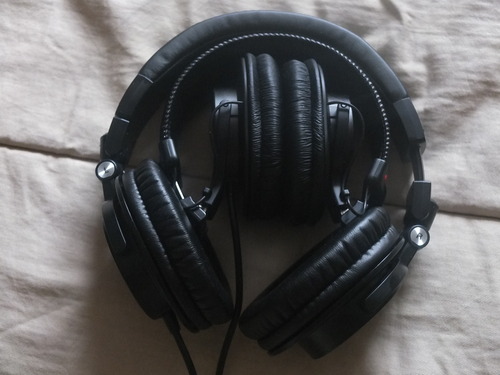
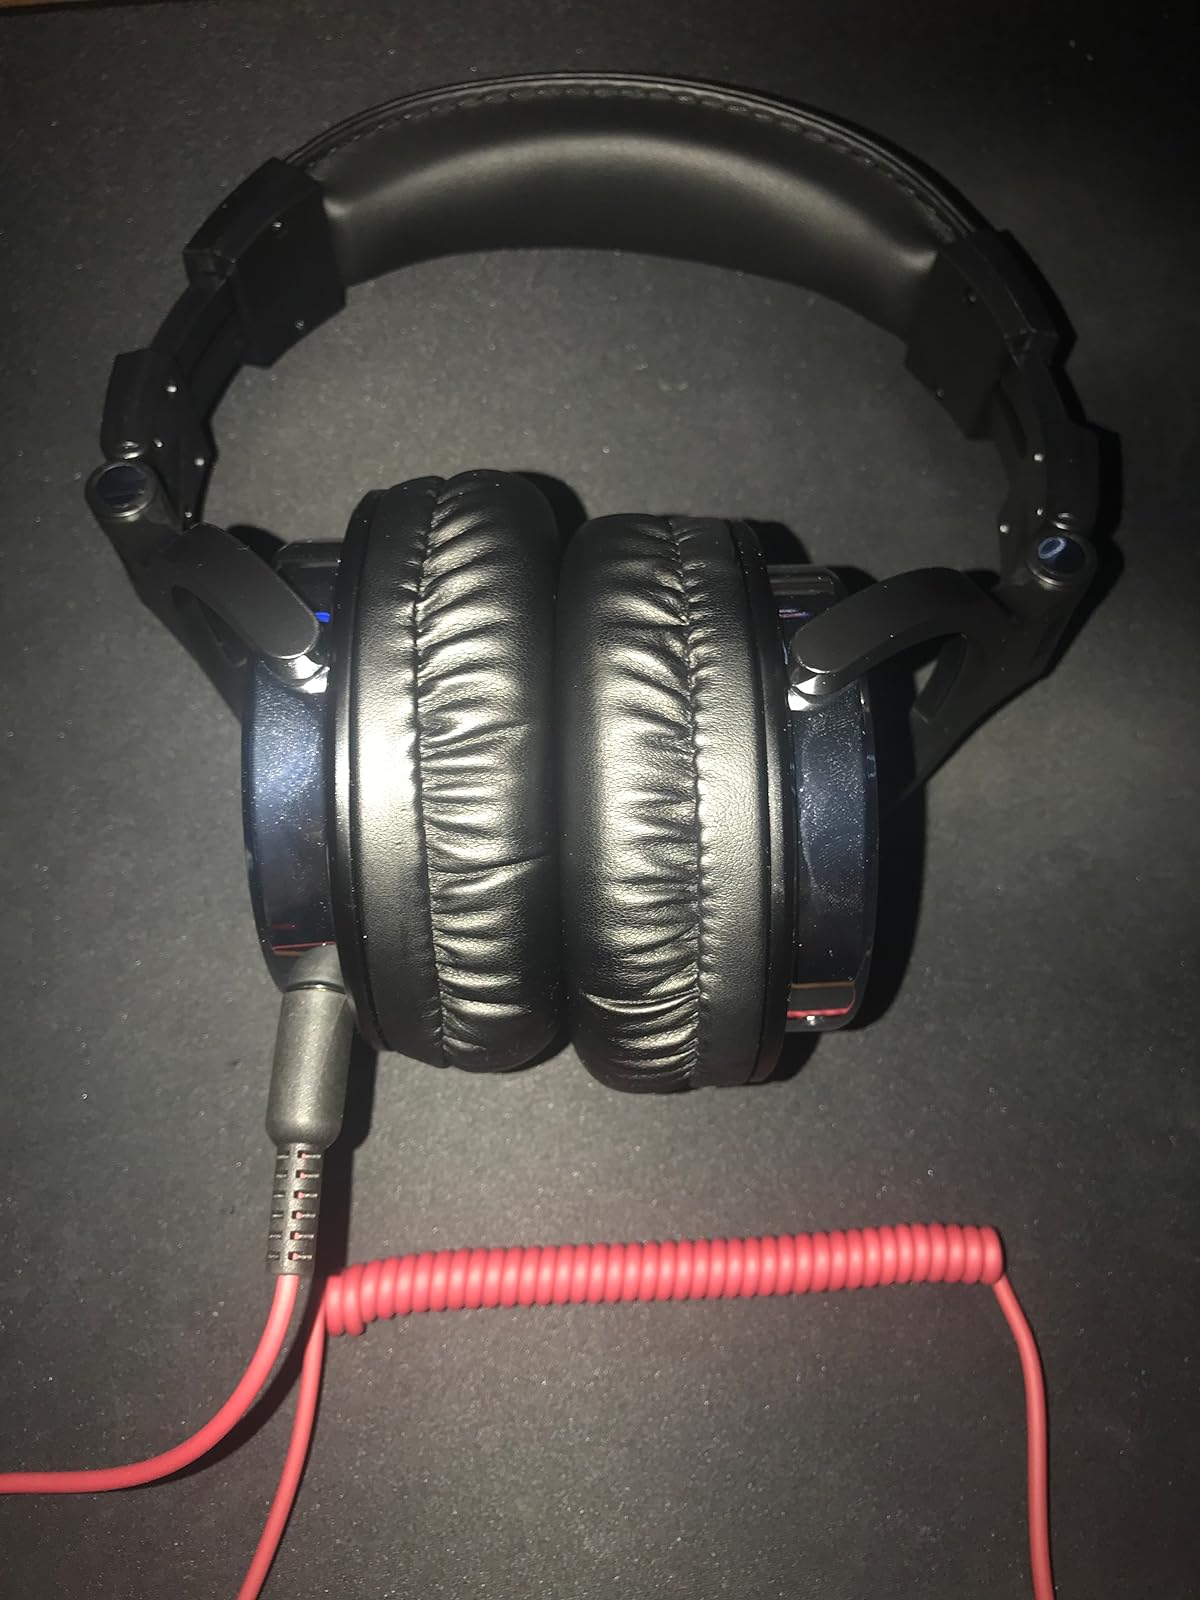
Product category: headphones
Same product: no